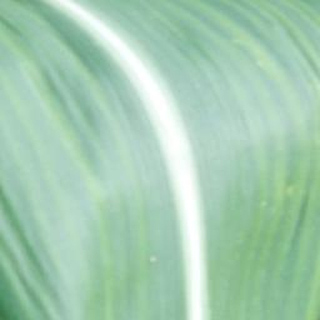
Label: healthy_corn